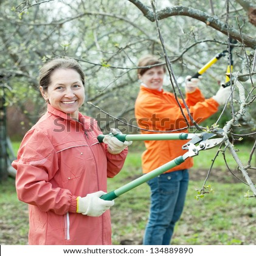
women pruning apple tree in the orchard